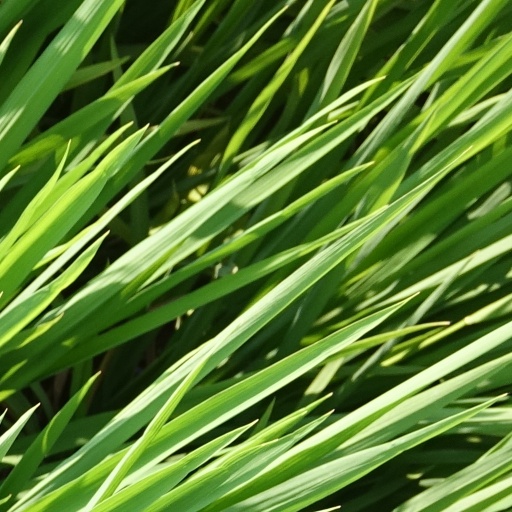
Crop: rice